Corrections

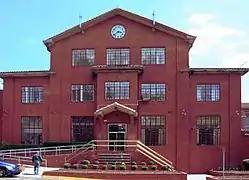
The Huntsville Unit of the Texas Department of Criminal Justice in Huntsville, Texas, is a prison, a component of a correctional system.

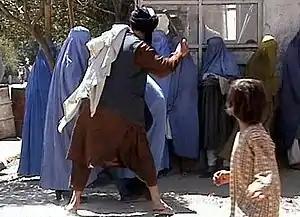
Corporal punishment in Afghanistan during the days of the Taliban

In criminal justice, particularly in North America, correction, corrections, and correctional, are umbrella terms describing a variety of functions typically carried out by government agencies, and involving the punishment, treatment, and supervision of persons who have been convicted of crimes. These functions commonly include imprisonment, parole, and probation. A typical "correctional institution" is a prison. A "correctional system", also known as a "penal system", thus refers to a network of agencies that administer a jurisdiction's prisons, and community-based programs like parole, and probation boards. This system is part of the larger criminal justice system, which additionally includes police, prosecution and courts.